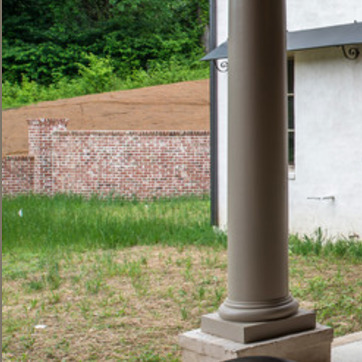
Material: brick